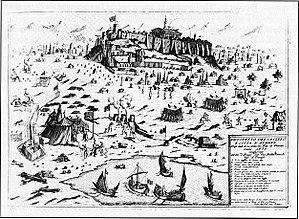
1687 est une année commune commençant un mercredi.
La Guerre de Morée ou sixième guerre turco-vénitienne est un conflit ayant opposé la République de Venise à l'Empire ottoman de 1684 à 1699, dans le cadre plus général de la Grande guerre turque.
Le sandjak d'Eğriboz était une subdivision administrative de la province ottomane du pachalik de l'Archipel. Il a existé de 1471 à 1833. Sa capitale était Chalcis.